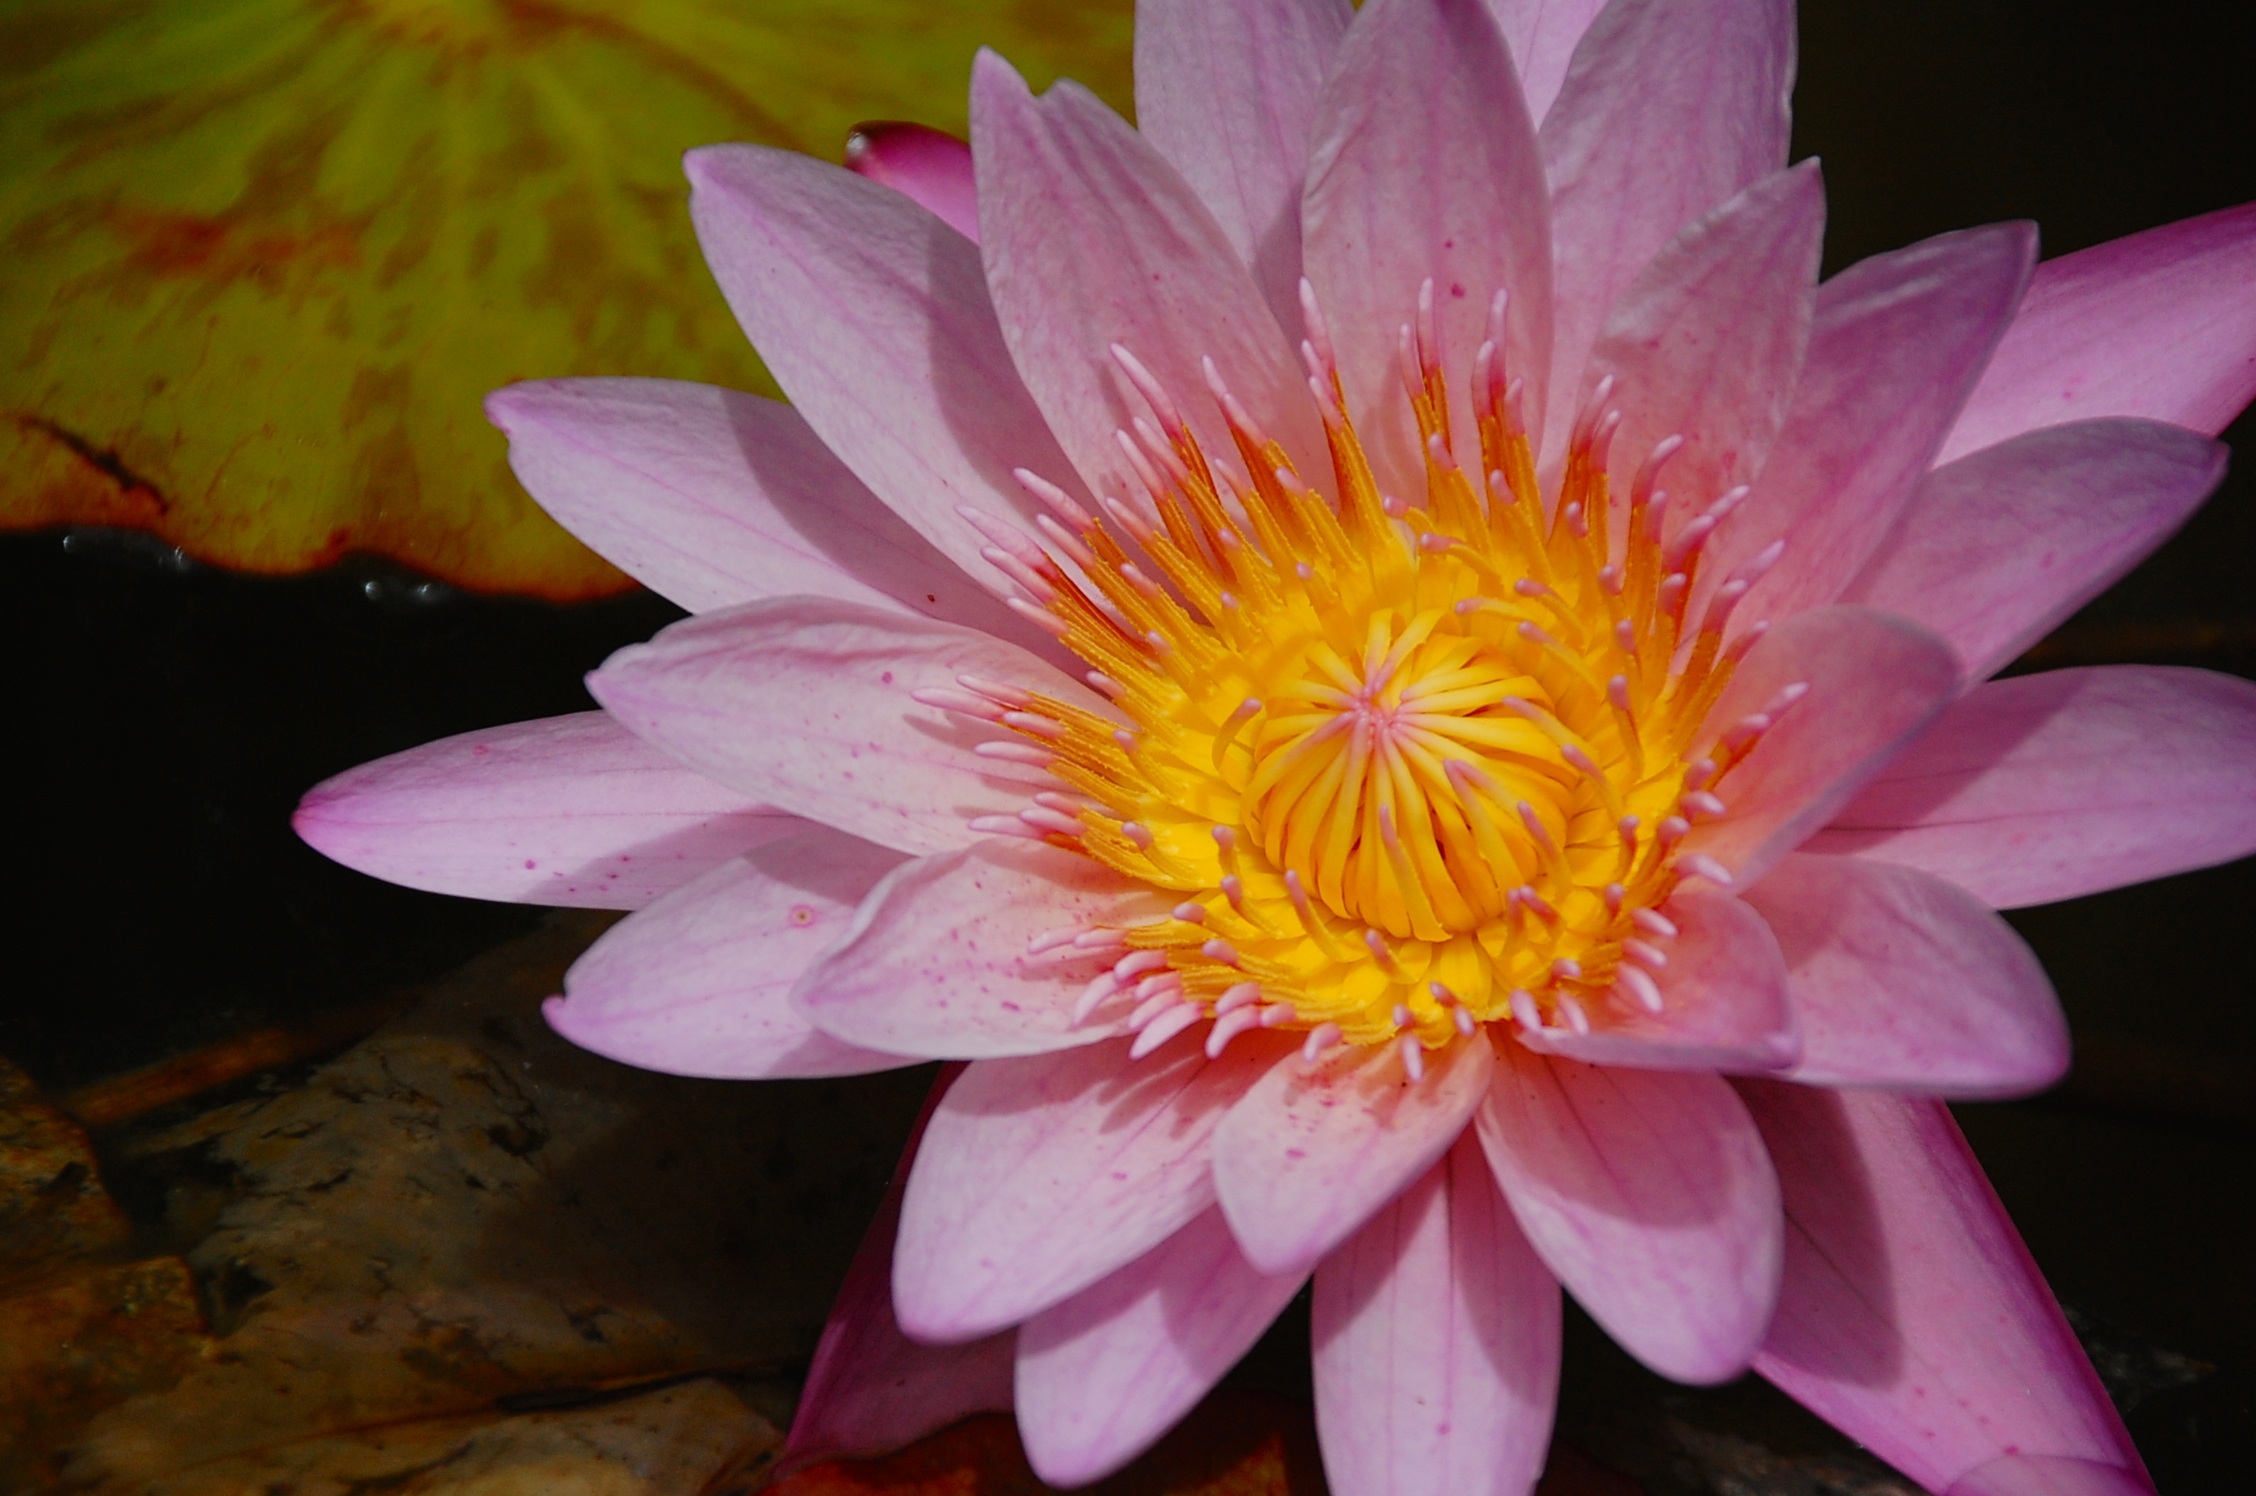
blossom, plant, flower, petal, bloom, pond, botany, pink, sacred lotus, aquatic plant, flora, water lily, lotus, nuphar, macro photography, flowering plant, land plant, lotus family, hedgehog cactus